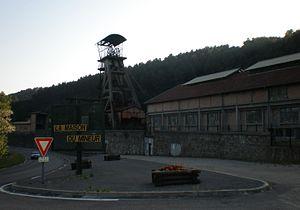
La Maison du mineur à la Grand-Combe (Gard), ancien site de la mine du puits Ricard
Le canton de La Grand-Combe est une division administrative du département du Gard, dans les arrondissements d'Alès et du Vigan.